Buchla Electronic Musical Instruments

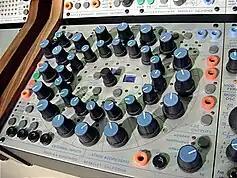
Buchla 250e Arbitrary Function Generator

The Buchla 200 series Electric Music Box replaced the previous model in 1970 and represented a significant advance in technology. Almost every parameter can be controlled from an external control voltage.